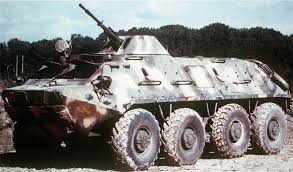
Label: BTR